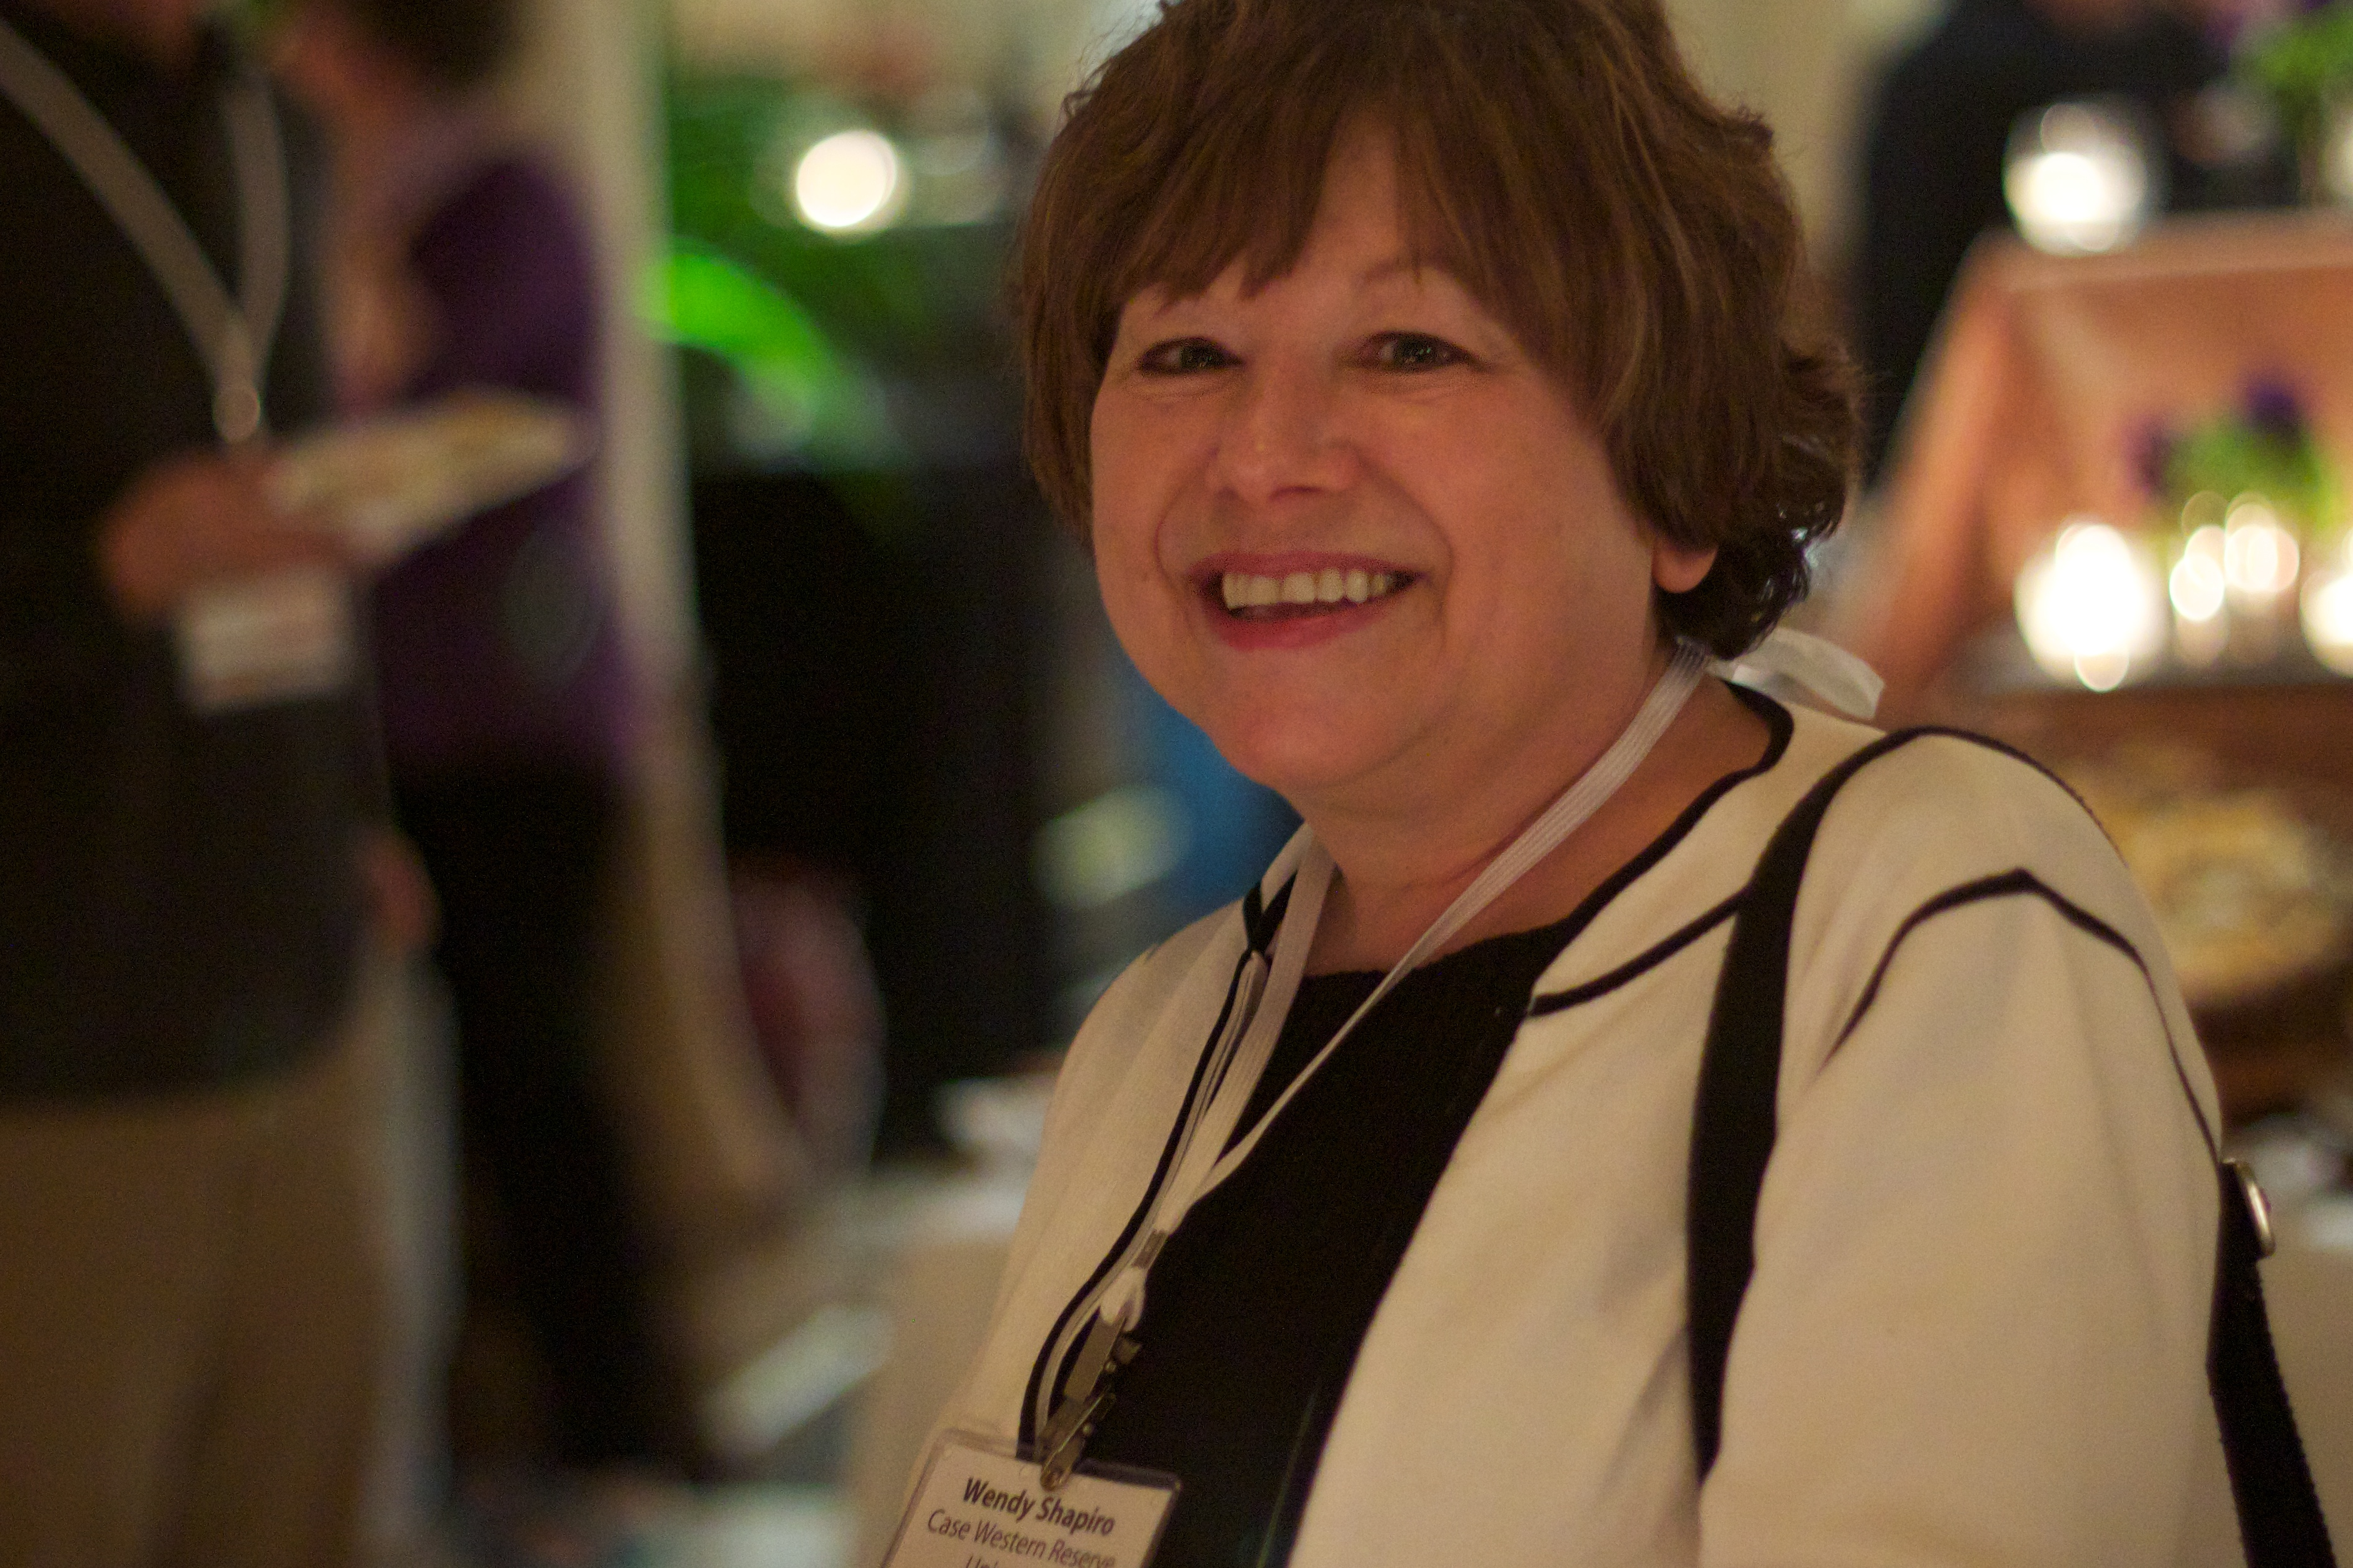
facial expression, smile, clab, nmc